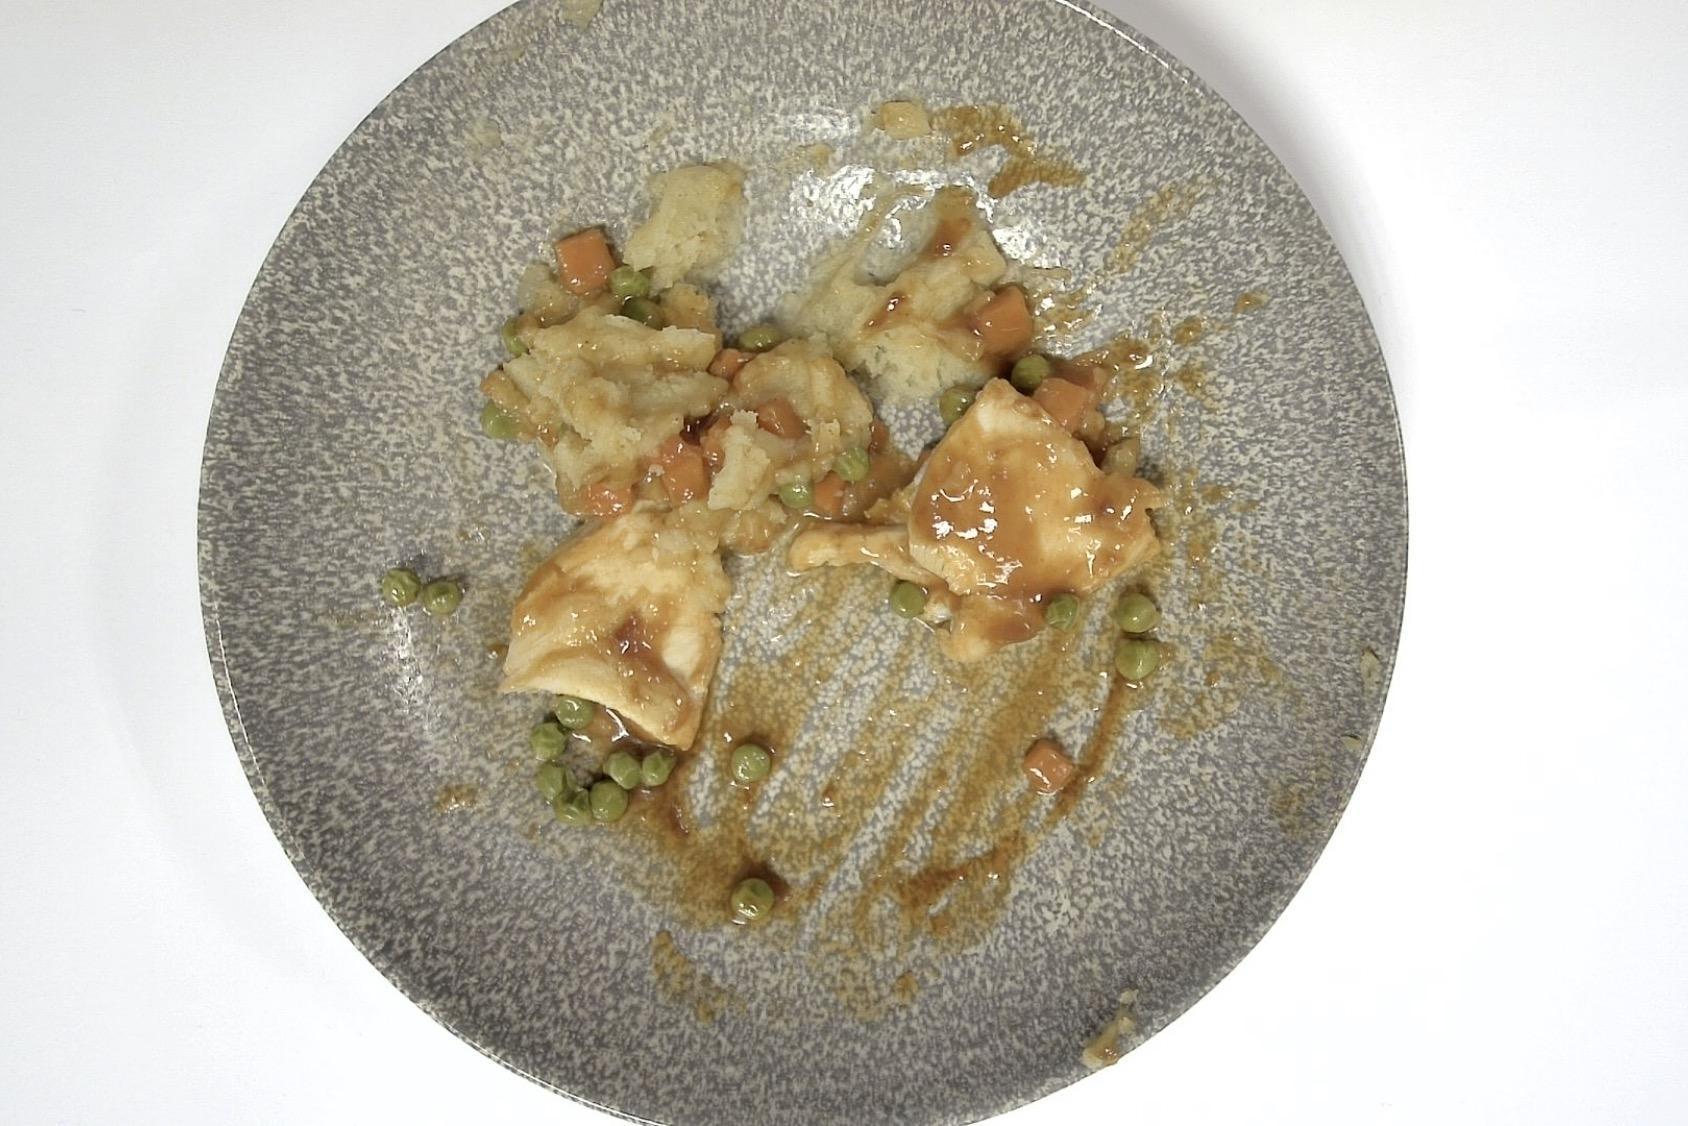
Dish: Hähnchenbrustfilet mit Erbsen und Möhren, Kartoffelpüree und Bratenjus
Portion size: Normale Portion
Ingredients: mashed-potatoes, peas, carrot, gravy, chicken
Weight as served: 341 g
Energy as served: 315,250 kcal (1.323,220 kJ)
Fat: 10,293 g (saturated: 1,305 g)
Carbohydrates: 28,830 g (sugar: 7,477 g)
Protein: 24,587 g
Salt: 3,404 g
Weight after return: 197 g
Energy after return: 182,124 kcal